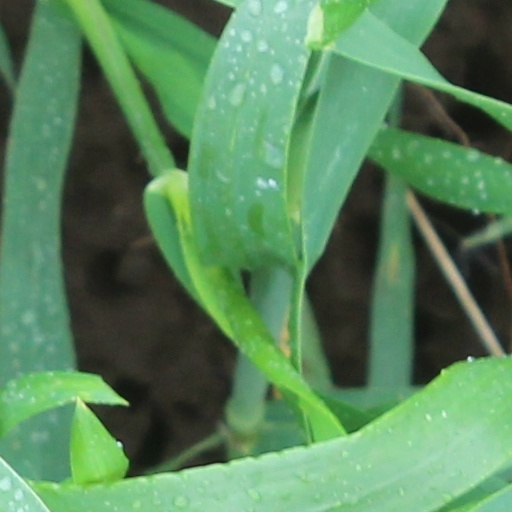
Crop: wheat